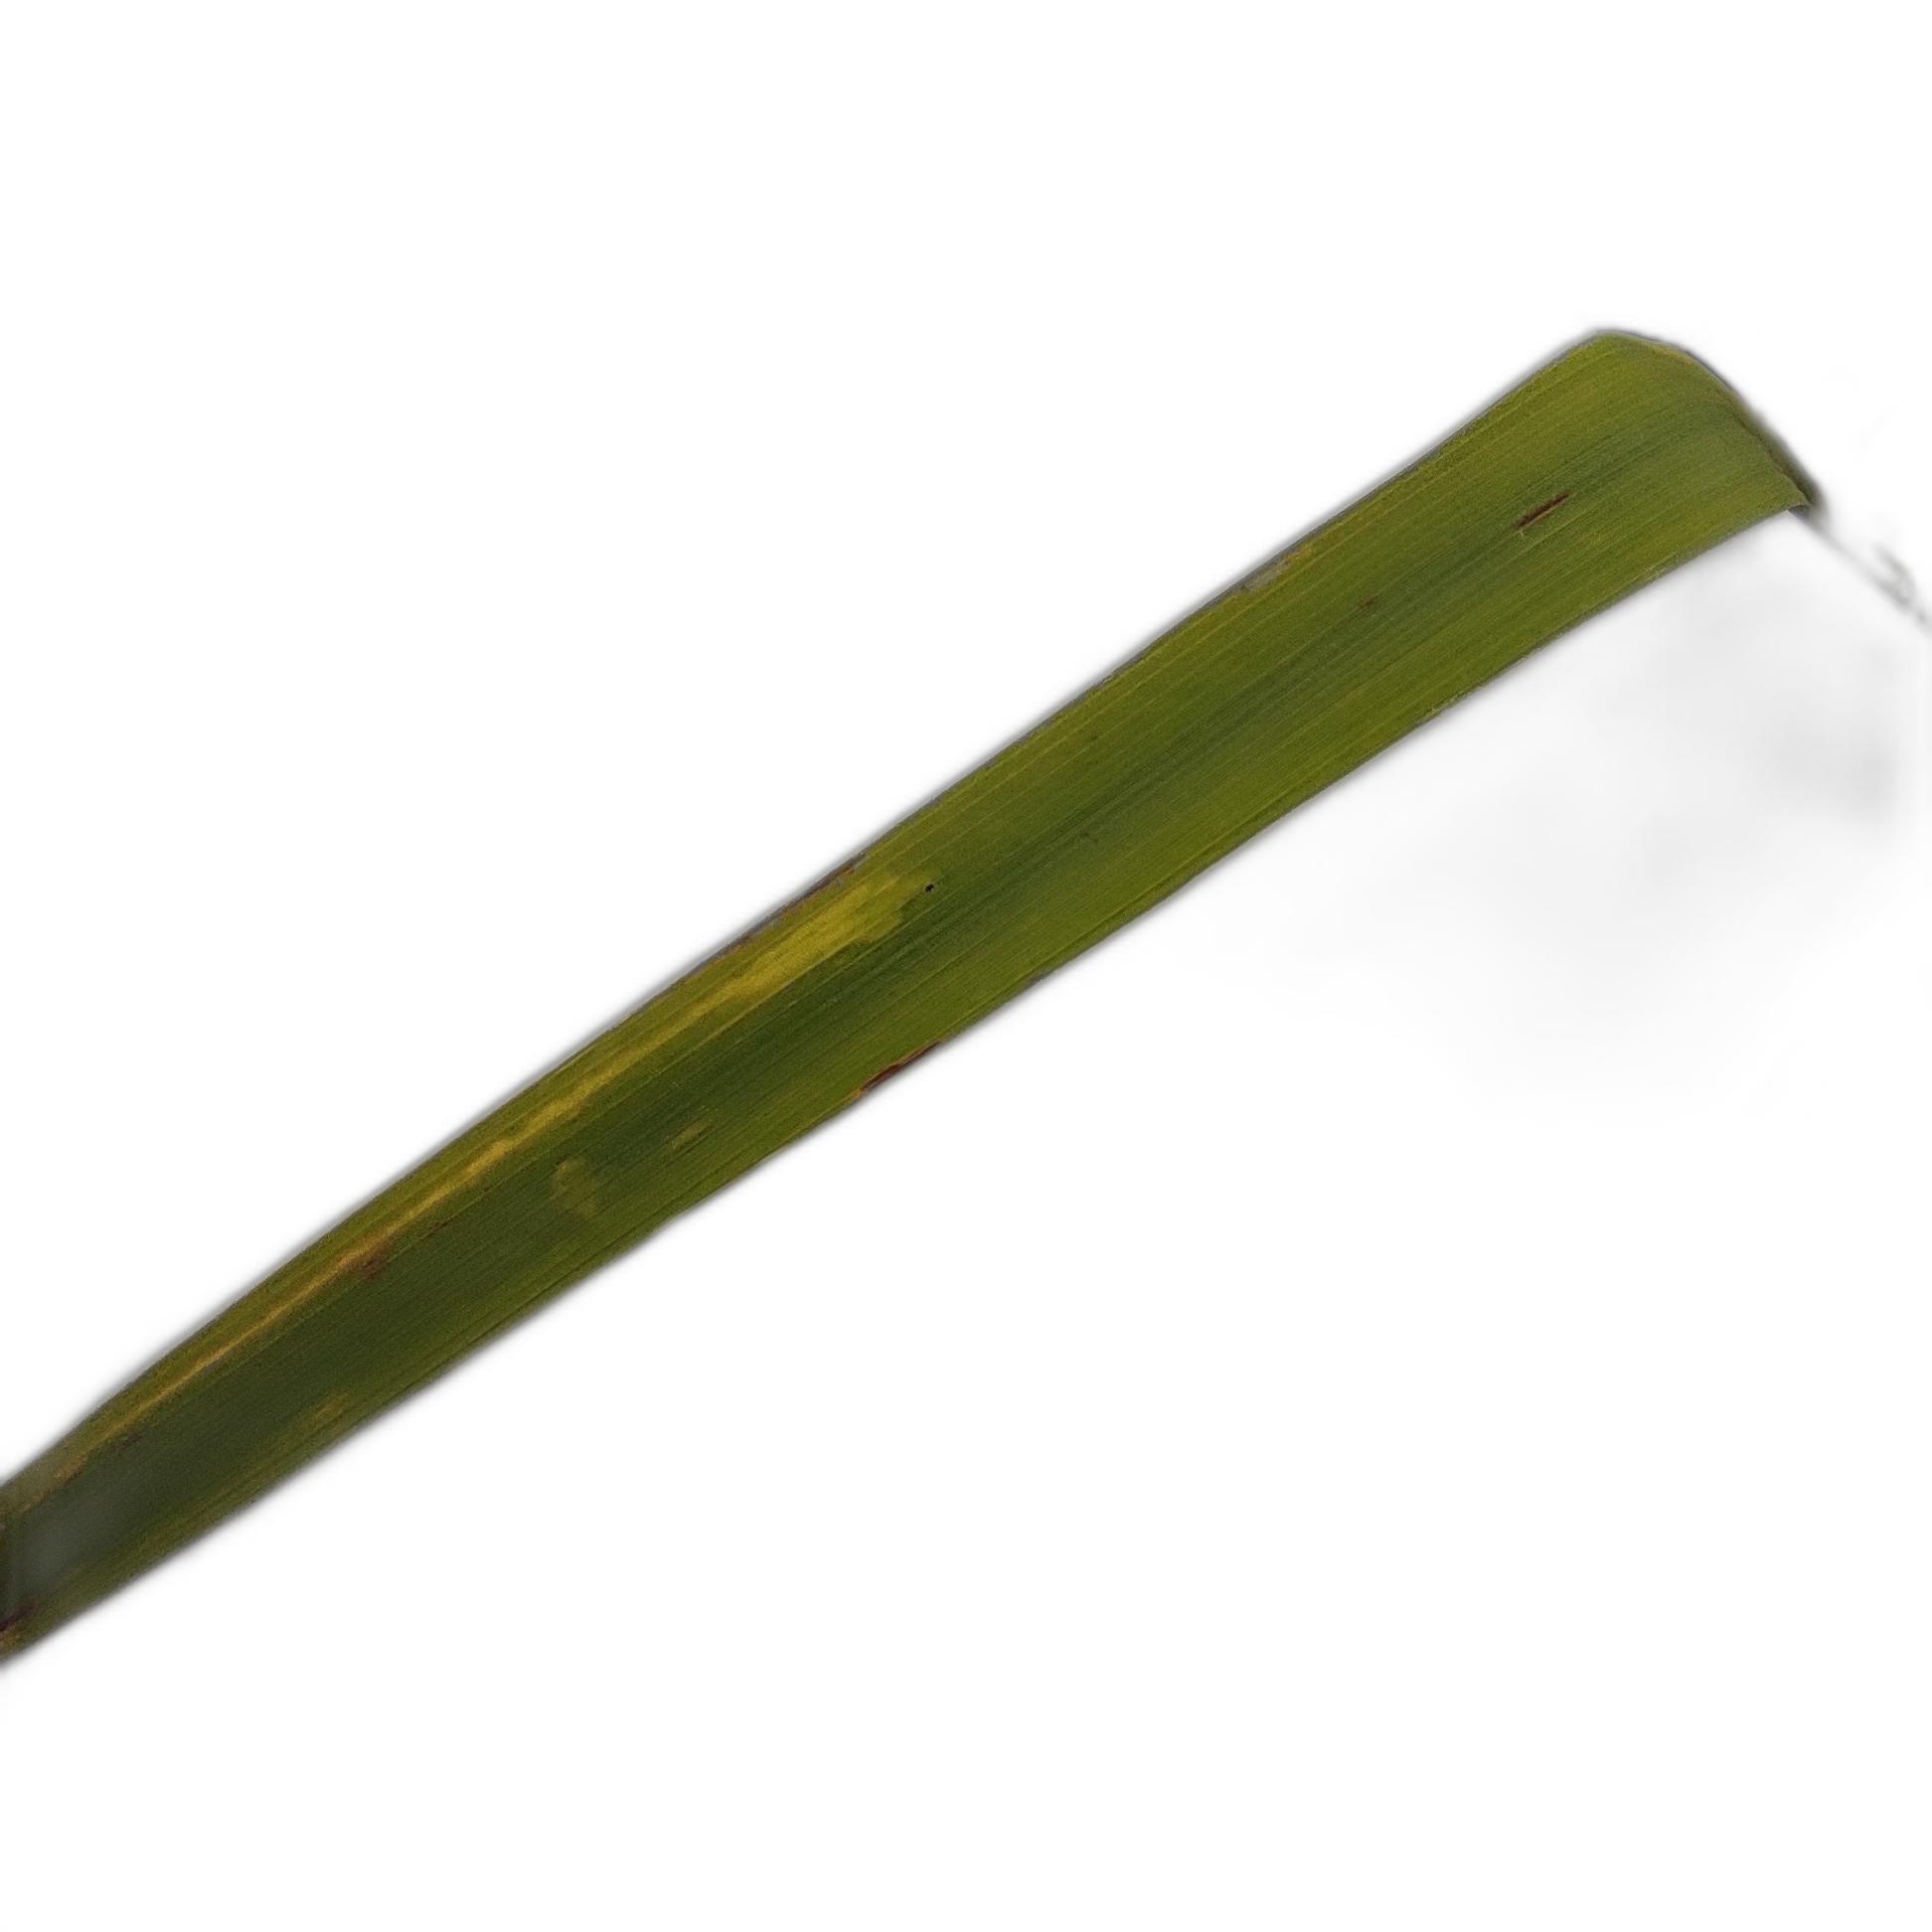
Label: Rice Stripes